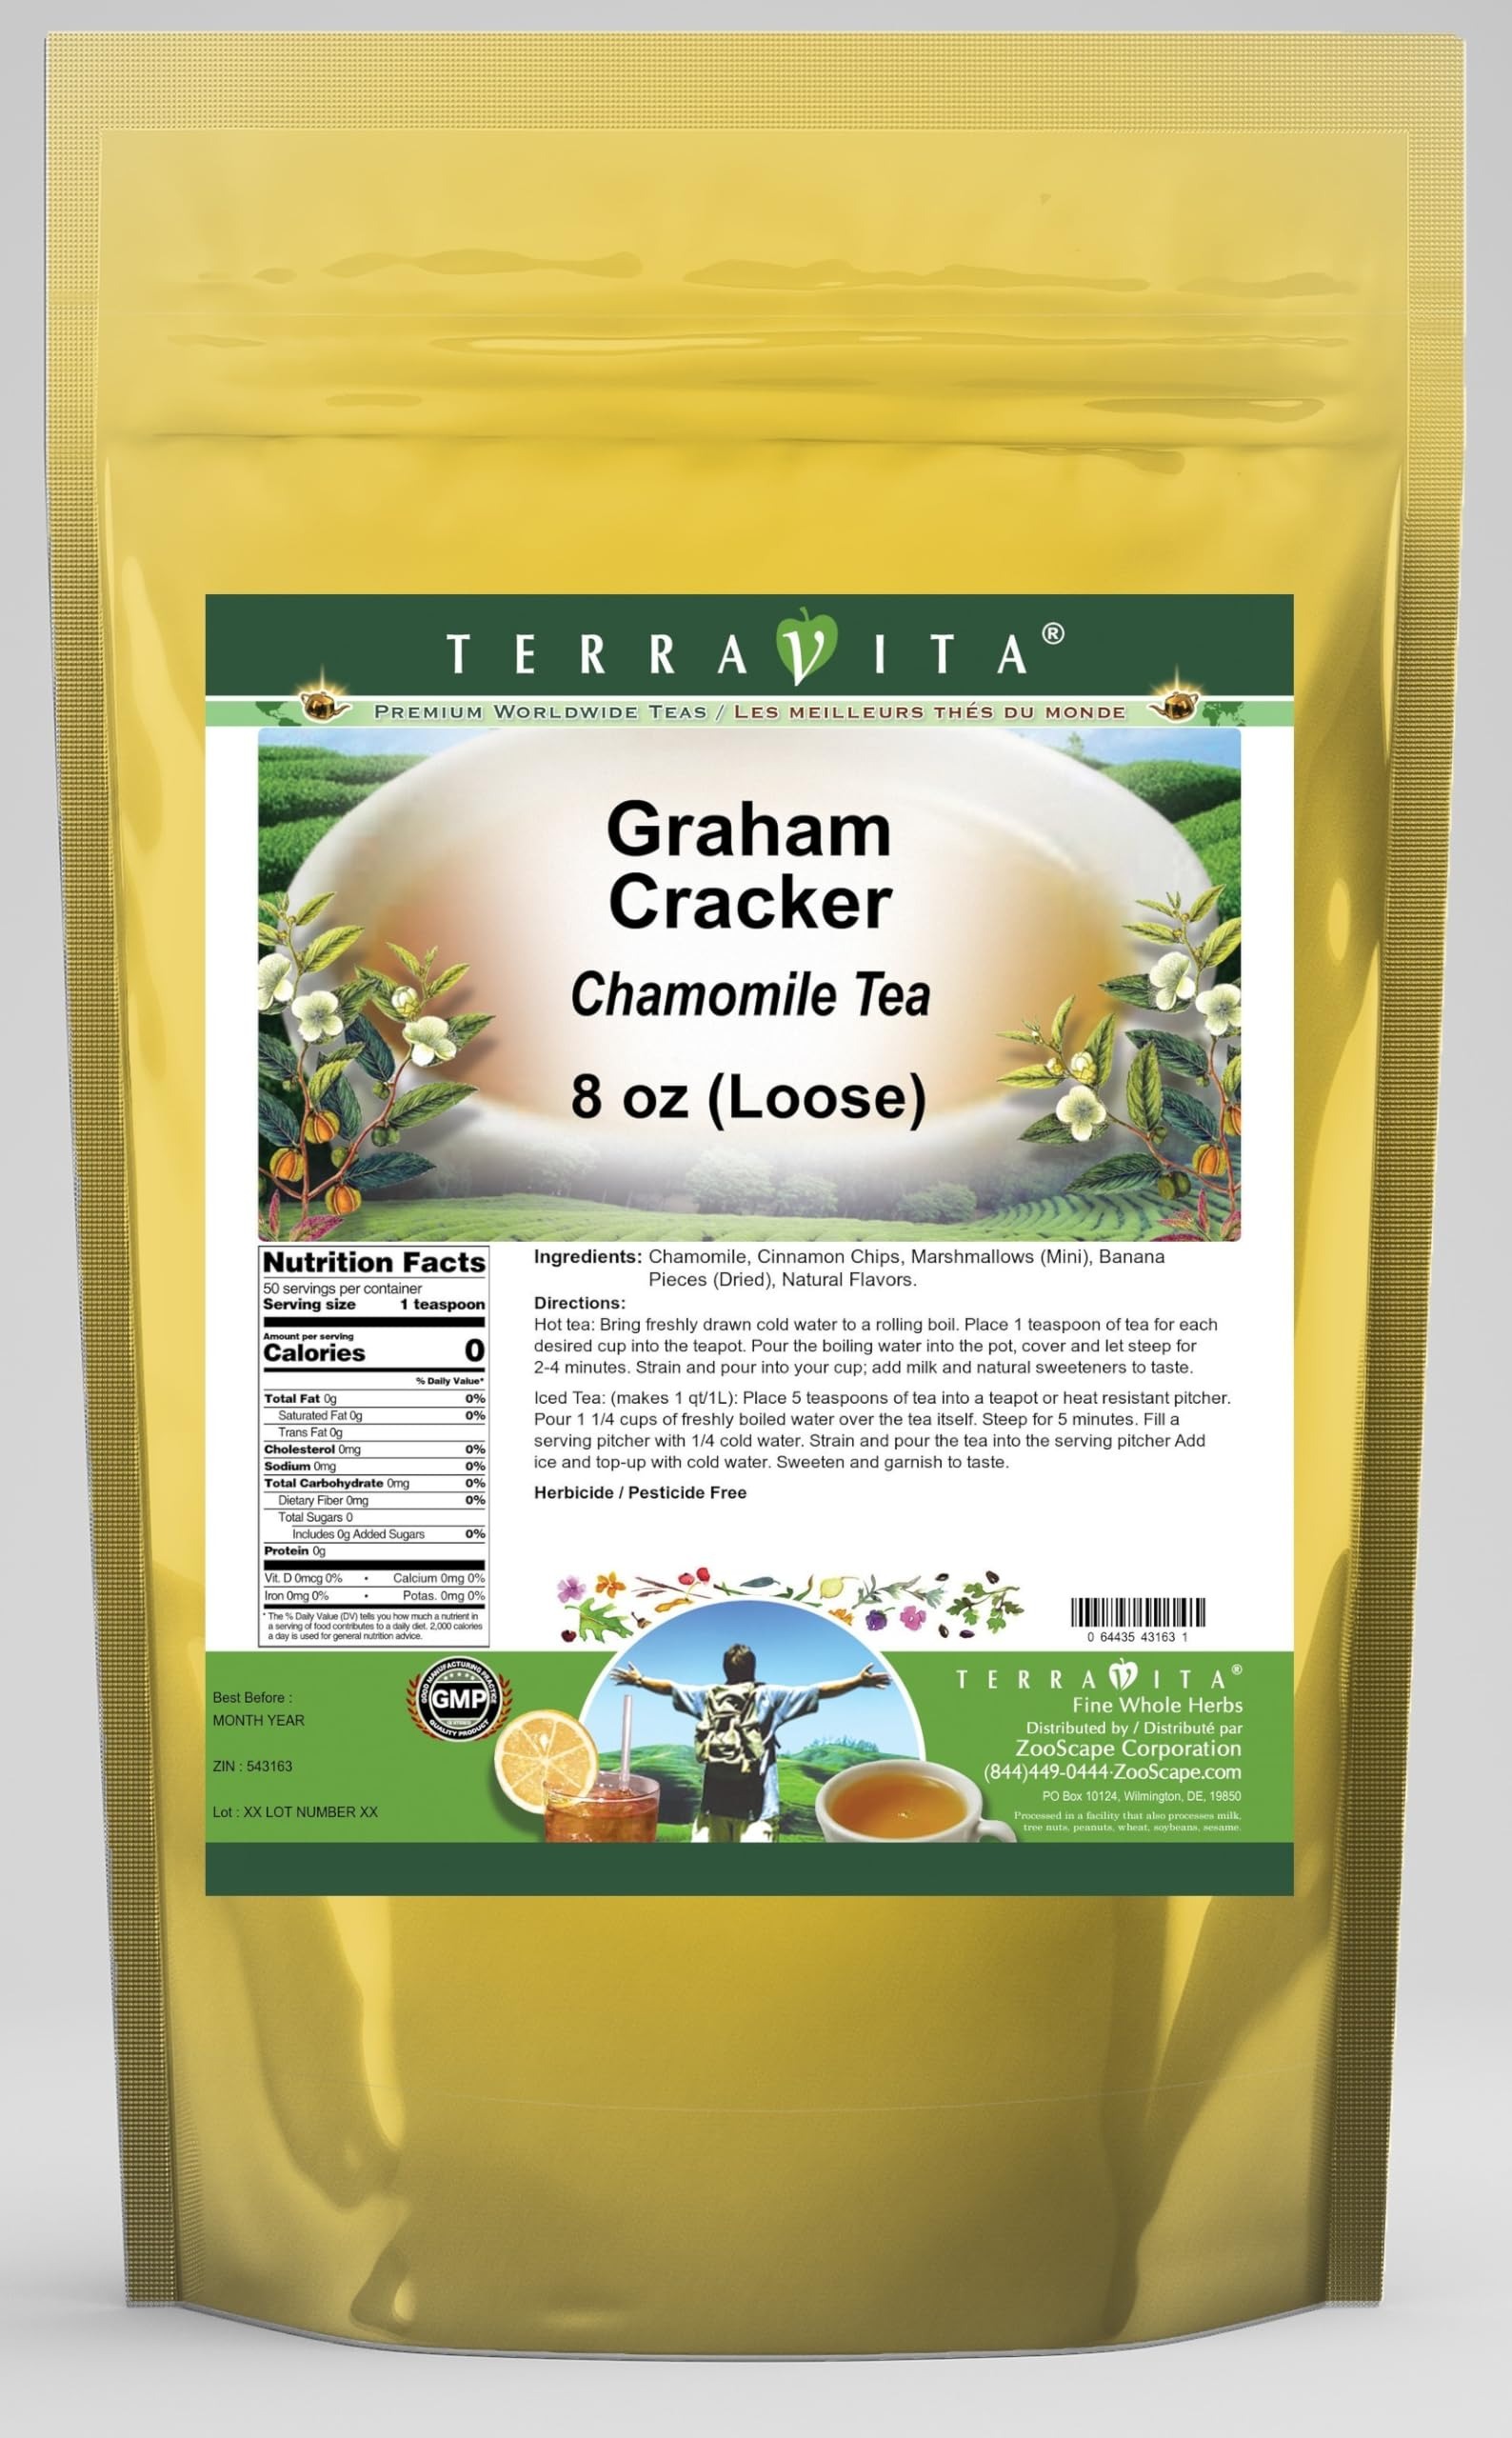
Item Name: Graham Cracker Chamomile Tea (Loose) (8 oz, ZIN: 543163) - 2 Pack
Bullet Point 1: Our Graham Cracker Chamomile Tea is a delicious flavored Chamomile tea with Cinnamon Chips, Marshmallows (Mini) and Banana Pieces that you will enjoy relaxing with anytime! The natural Graham Cracker taste is delicious! - Ingredients: Chamomile tea, Cinnamon Chips, Marshmallows (Mini), Banana Pieces and Natural Graham Cracker Flavor.
Bullet Point 2: No fillers.
Bullet Point 3: Manufacturer: TerraVita
Bullet Point 4: Size: 8 oz
Bullet Point 5: Loose Leaf Chamomile Tea - Packed in a convenient upright pouch!
Product Description: Our Graham Cracker Chamomile Tea is a delicious flavored Chamomile tea with Cinnamon Chips, Marshmallows (Mini) and Banana Pieces that you will enjoy relaxing with anytime! The natural Graham Cracker taste is delicious! - Ingredients: Chamomile tea, Cinnamon Chips, Marshmallows (Mini), Banana Pieces and Natural Graham Cracker Flavor. - Hot tea brewing method: Bring freshly drawn cold water to a rolling boil. Place 1 teaspoon of tea for each desired cup into the teapot. Pour the boiling water into the pot, cover and let steep for 2-4 minutes. Strain and pour into your cup; add milk and natural sweeteners to taste. - Iced tea brewing method: (to make 1 liter/quart): Place 5 teaspoons of tea into a teapot or heat resistant pitcher. Pour 1 1/4 cups of freshly boiled water over the tea itself. Steep for 5 minutes. Fill a serving pitcher with 1/4 cold water. Strain and pour the tea into the serving pitcher Add ice and top-up with cold water. Sweeten and garnish to taste. - TerraVita is an exclusive line of premium-quality, natural source products that use only the finest, purest and most potent ingredients found around the world. TerraVita is hallmarked by the highest possible standards of purity, potency, stability and freshness. All of our products are prepared with the highest elements of quality control, from raw materials through the entire manufacturing process, up to and including the moment that the bottles or bags are sealed for freshness and shipped out to you. Our highest possible standards are certified by independent laboratories and backed by our personal guarantee. - TerraVita exists to meet and ensure your family's health and wellness without the harmful effects of chemicals and health products. We strive to make all of our products affordable and reliable and
Value: 16.0
Unit: Ounce

Price: 56.37